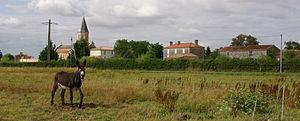
Partie du village de Saint-Pierre-le-Vieux en Vendée.